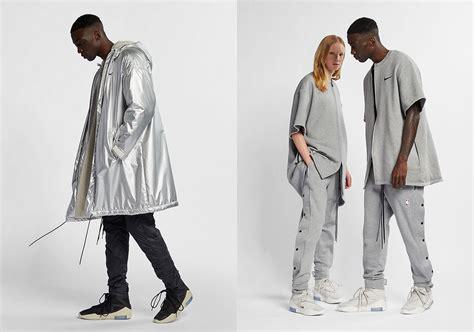
Brand: Nike
Model: Fear of God